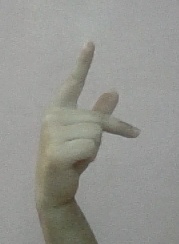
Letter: dha